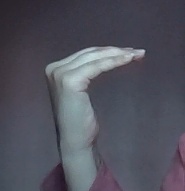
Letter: haa